2021 Big Ten Football Championship Game

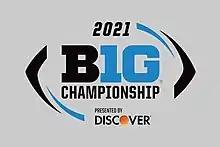

The 2021 Big Ten Football Championship Game was a college football game played on December 4, 2021, at Lucas Oil Stadium in Indianapolis, Indiana. It was the 11th edition of the Big Ten Football Championship Game and determined the champion of the Big Ten Conference for the 2021 season. The game began at 8:19 p.m. EST and aired on Fox. The game featured the 2 Michigan Wolverines, the East Division champions, and the 13 Iowa Hawkeyes, the West Division champions. The game was officially known as the Big Ten Championship Game presented by Discover, owing to its sponsorship by the credit card company.